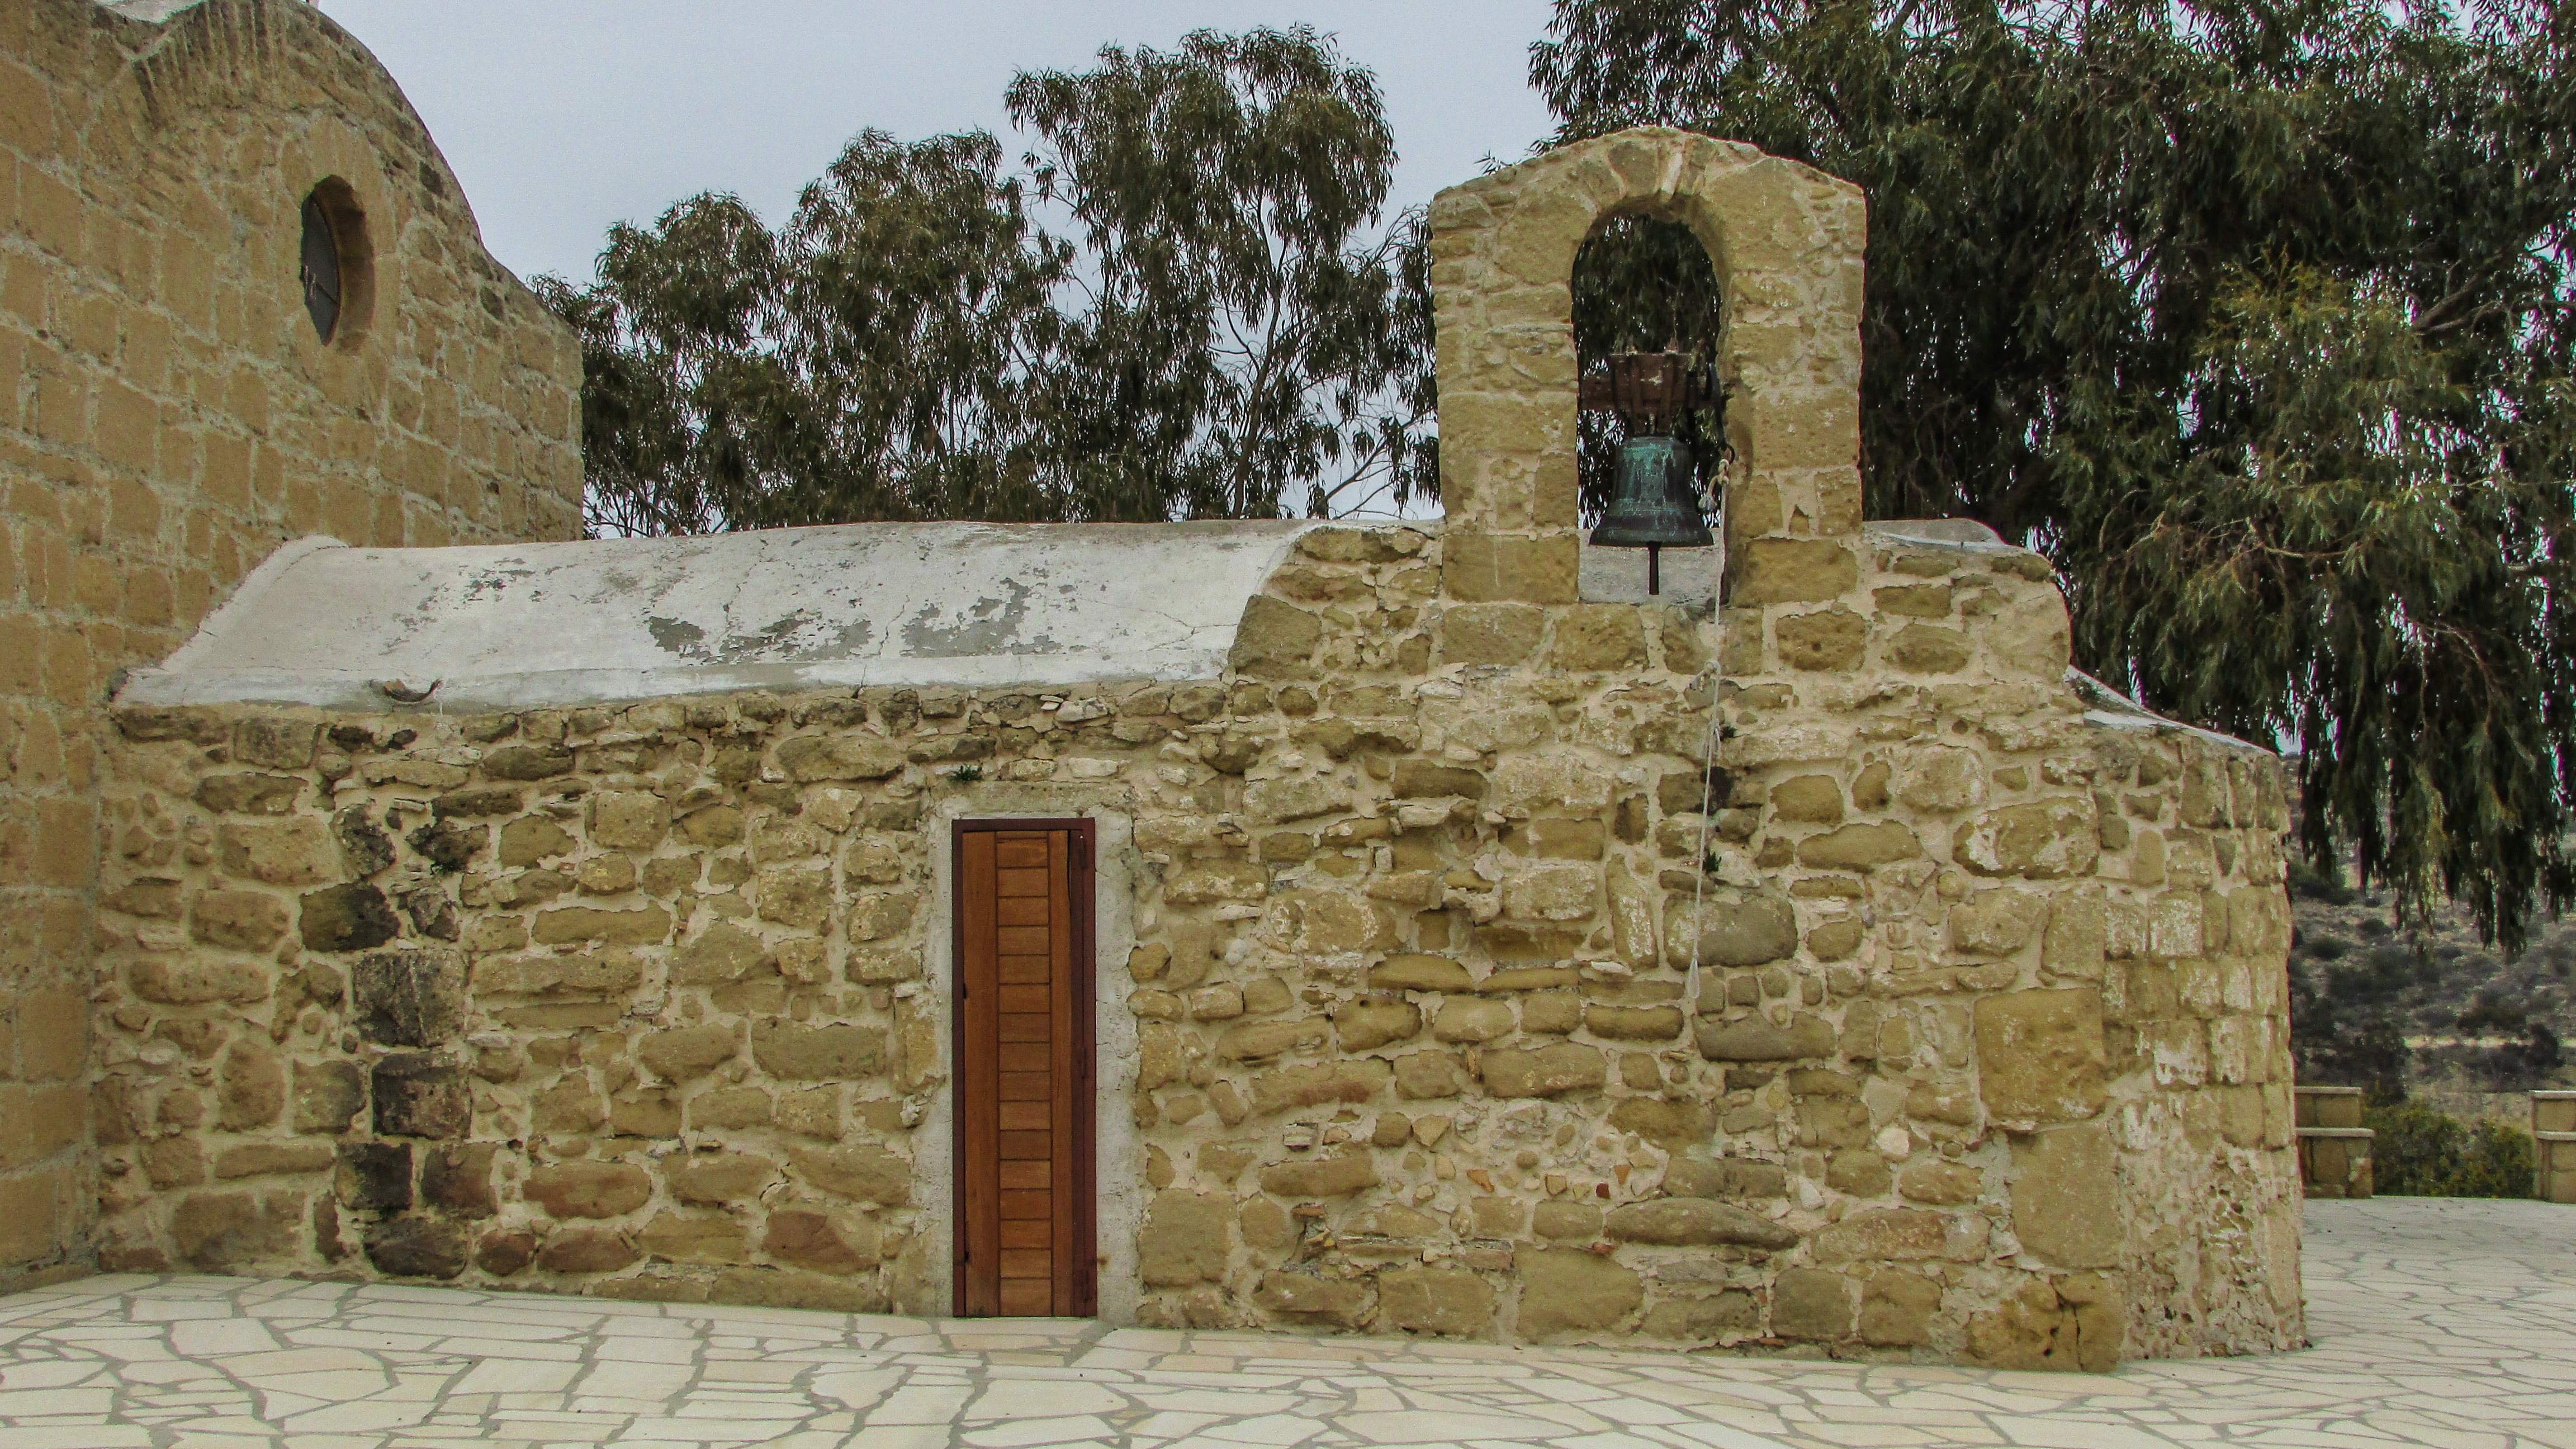
architecture, building, old, monument, chapel, orthodox, cyprus, stele, archaeological site, prophet elias, ancient history, oroklini